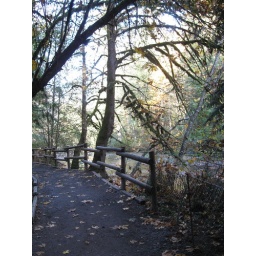
Just love the contrast of the trees and fence with fallen leaves and promise of sunshine in the background.